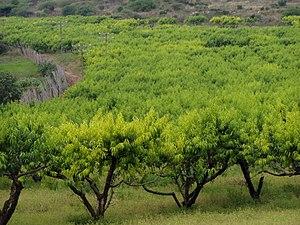
La carence en fer, ou chlorose ferrique, est un désordre physiologique grave des plantes causé par une faible teneur du sol en fer assimilable. On peut la confondre avec la carence en manganèse. Une véritable carence du sol en fer est rare, mais le fer peut être indisponible pour l'absorption par les plantes, en particulier si le pH du sol n'est pas compris entre 5 et 6,5 environ.